Operation Icarus

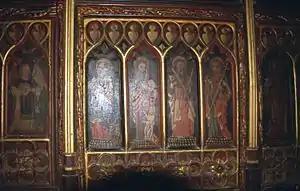
Detail of the 15th-century painted oak rood screen at Holy Trinity Church, Torbryan, which was targeted by art thieves

Operation Icarus is a police investigation into the organised theft and black market trade of religious and church artefacts in England and Wales. The investigation, led by West Mercia Police, commenced in 2013 and has subsequently been declared a major incident. According to ArtWatch UK—an organisation which campaigns for the protection of works of art and architecture—the investigation has uncovered "the systematic plundering of churches in England and Wales [that] has gone largely unnoticed for up to ten years." Detective Inspector Martyn Barnes, head of the operation, said: "Some of the items that have been taken are described as priceless because they are unique. Some of them may fetch tens of thousands of pounds on the black market; others go for £50, £60. We believe that some of these crimes date back to 2002—2003."